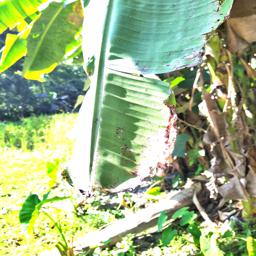
Label: JAHAJI LEAF